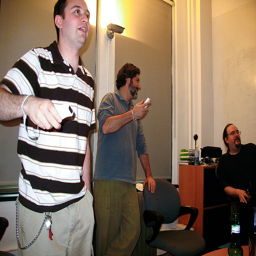
A group of men hanging out together in a room.
Several men playing a video game in a home.
Two men standing in a living room holding remotes.
a couple of guys playing a video game together
The three men are together in a room observing something